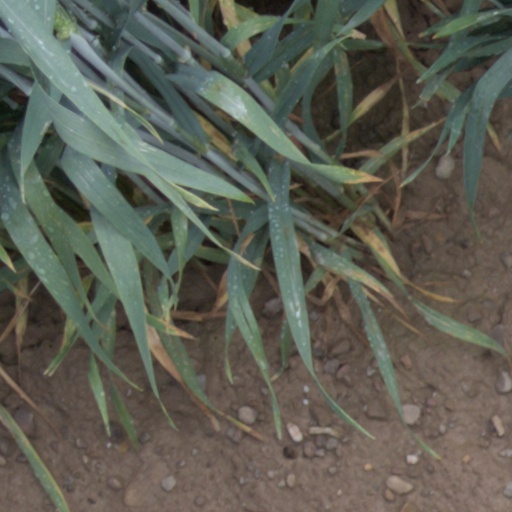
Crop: wheat